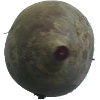
Label: beetroot